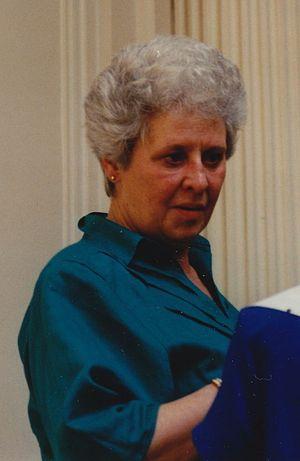
Sena Jurinac - Masterclasses Paris - Salle Gaveau Mai 1989
Sena Jurinac est une chanteuse autrichienne soprano. Elle fut l'une des grandes sopranos du XXᵉ siècle, avec 37 ans d'une carrière au sommet, quelque 1 200 représentations et un carrousel de 46 rôles différents.